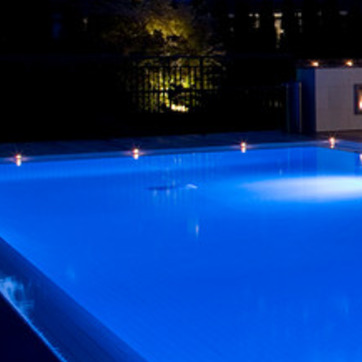
Material: water